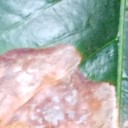
Label: Phoma